Bodybuilding

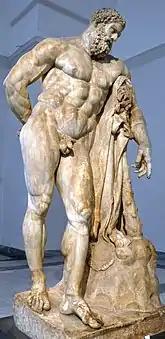
The "Farnese Hercules", 216 AD

Stone-lifting competitions were practiced in ancient Egypt, Greece, and Tamilakam.